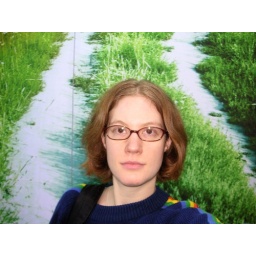
Staring down a boorish full-size pickup truck on display near this simulated gravel road at the Auto Show.